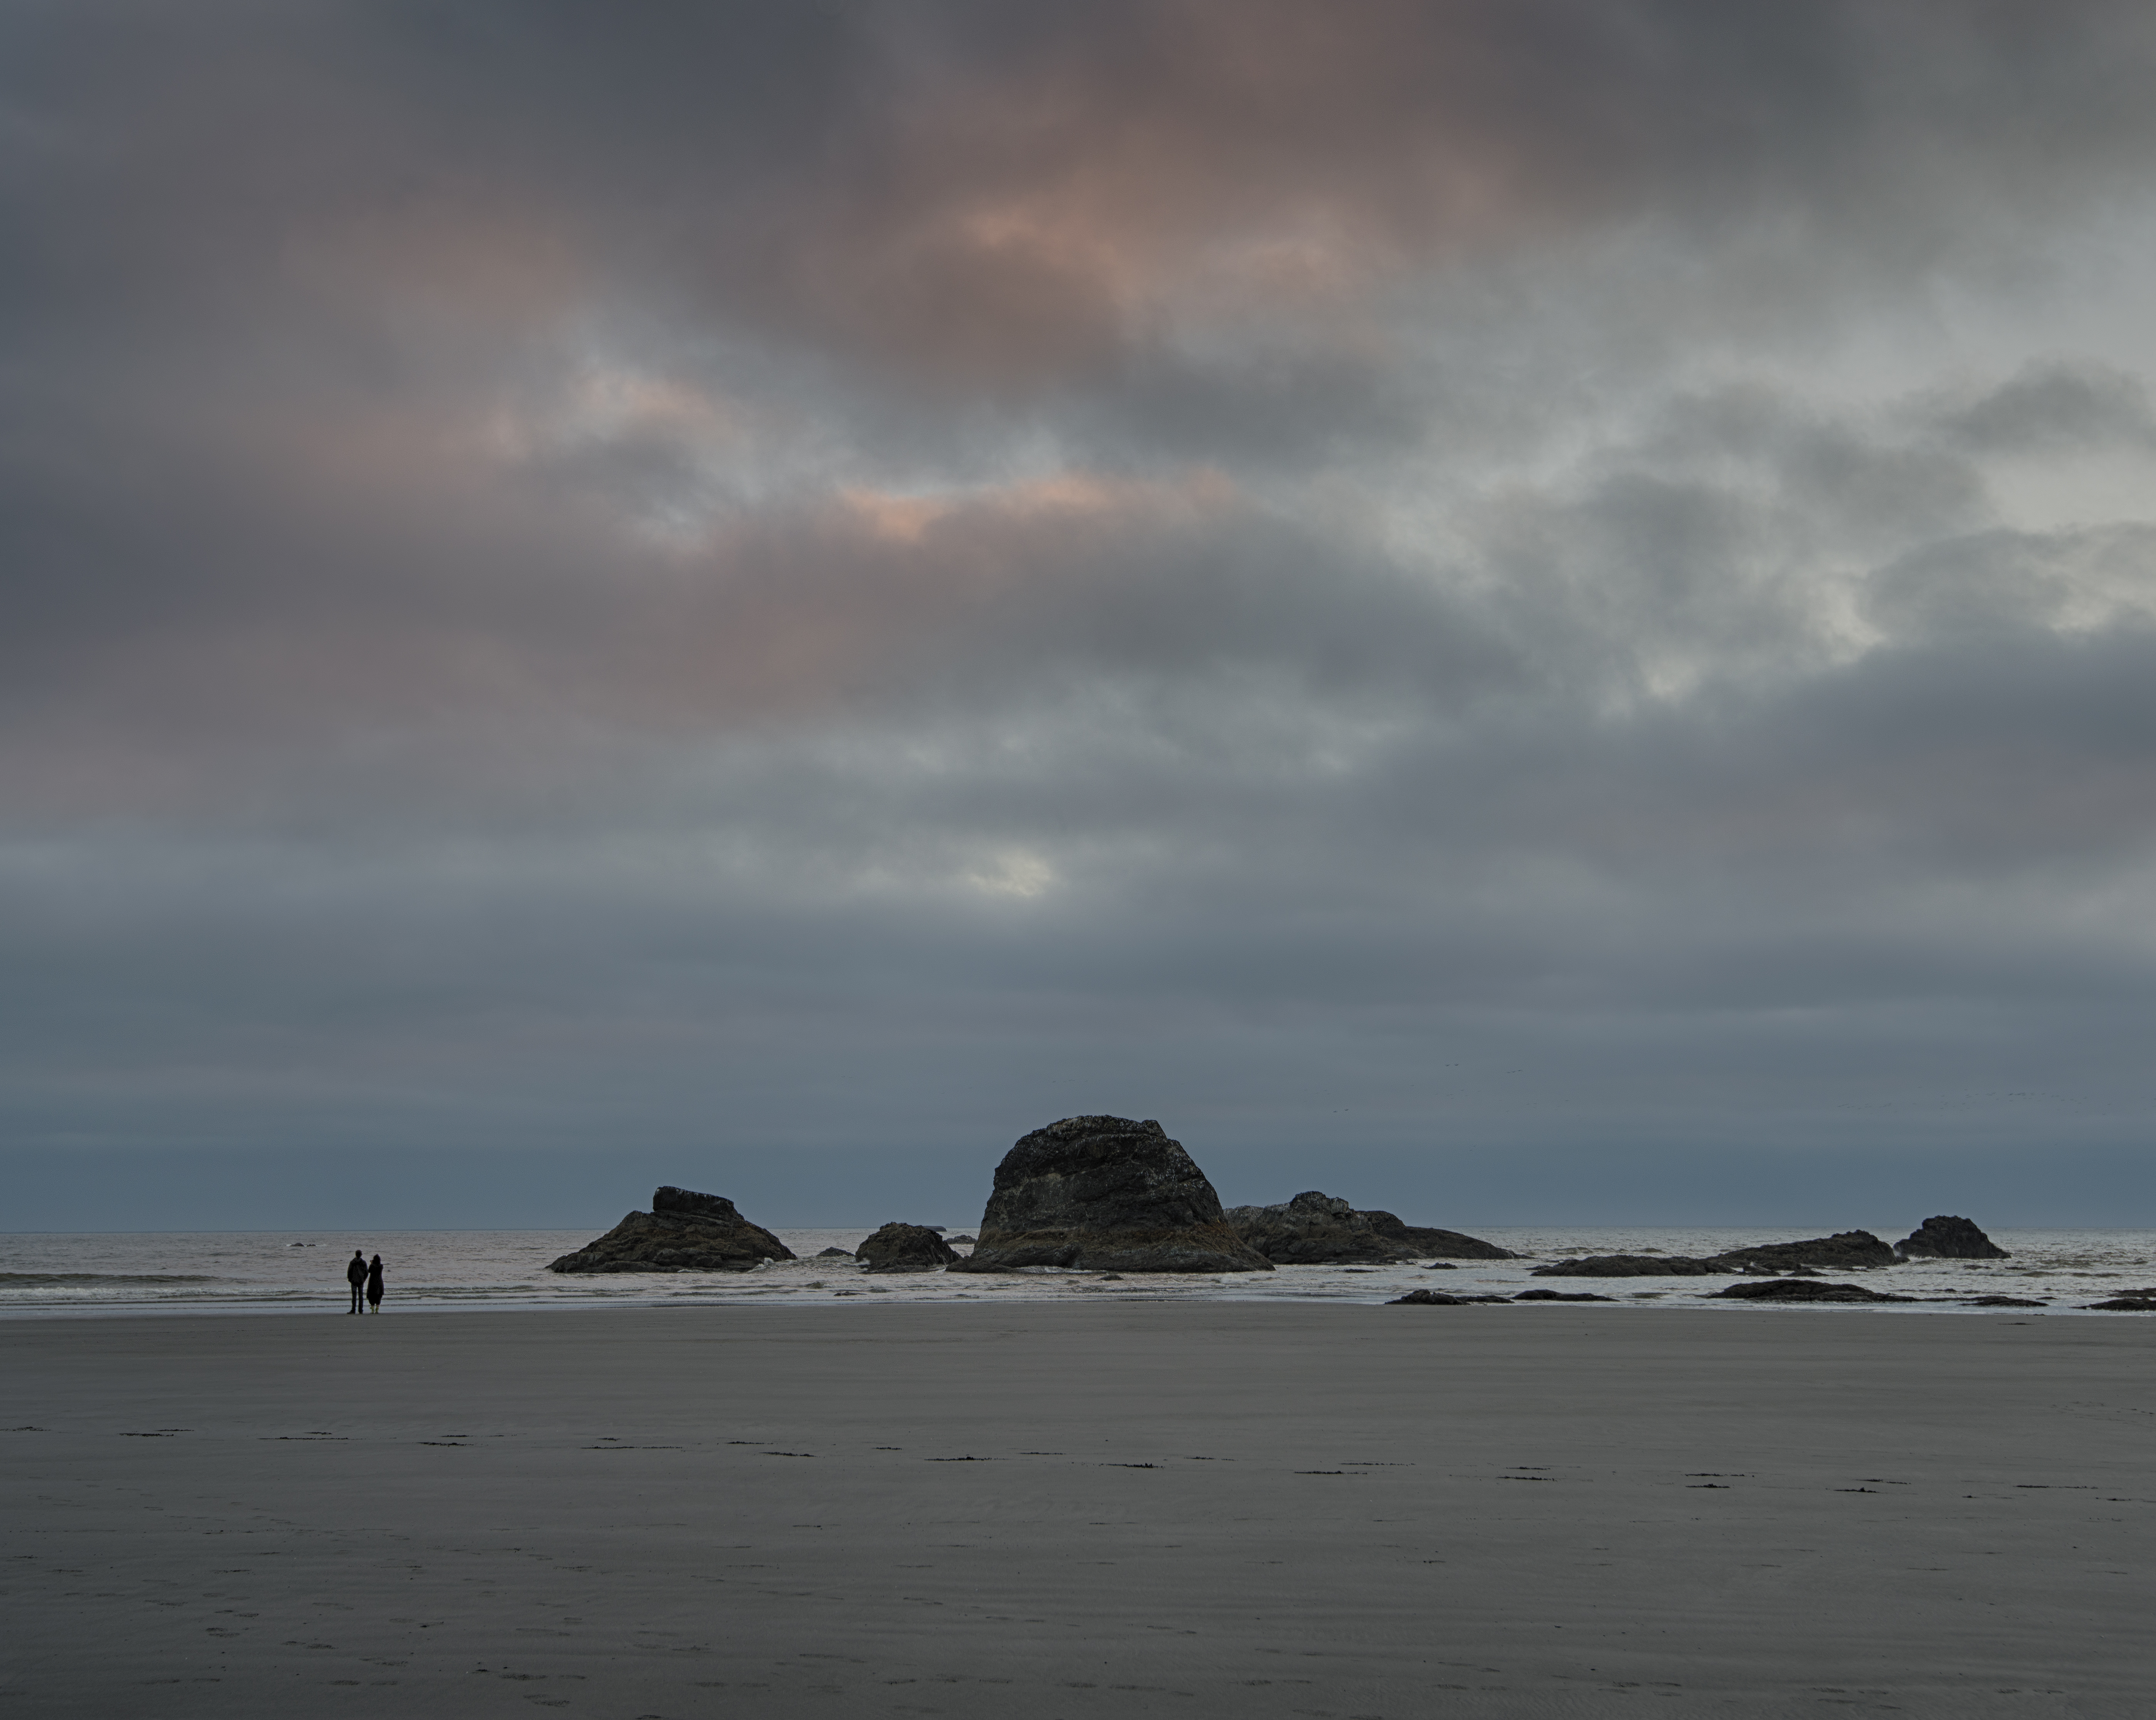
beach, sea, coast, sand, ocean, horizon, cloud, sky, sunrise, sunset, morning, shore, wave, dawn, dusk, evening, bay, body of water, hdr, nik, d800e, rubybeach, olympicnationalpark, wind wave